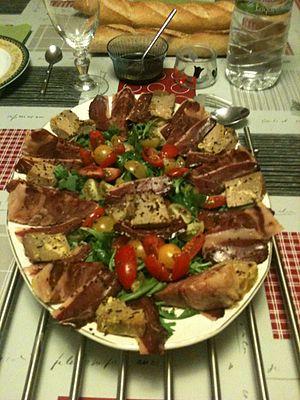
Cuisine du Gers
La cuisine gersoise est avant tout une cuisine d'origine paysanne, grâce à ses produits du terroir, et n'a été que peu influencée par l'aristocratie ou la bourgeoisie locales. La gastronomie du Gers, département réputé pour son art de vivre, doit tout à la qualité des produits qui la composent. Mais si le pays de d'Artagnan, au cœur de la Gascogne, partage avec ses départements voisins un tronc commun, sa cuisine a évolué au cours des siècles, en particulier en intégrant dans ses mets des produits originaires d'autres pays.